Maxime Weygand

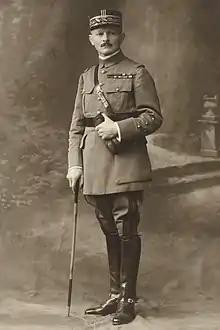
General Weygand

Maxime Weygand (21 January 1867 – 28 January 1965) was a French military commander in World War I and World War II, as well as a high ranking member of the Vichy regime.